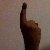
The image shows a hand gesture representing the number 1 in Indian Sign Language.